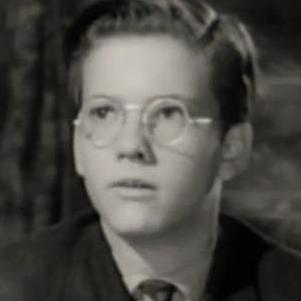
Age: 13